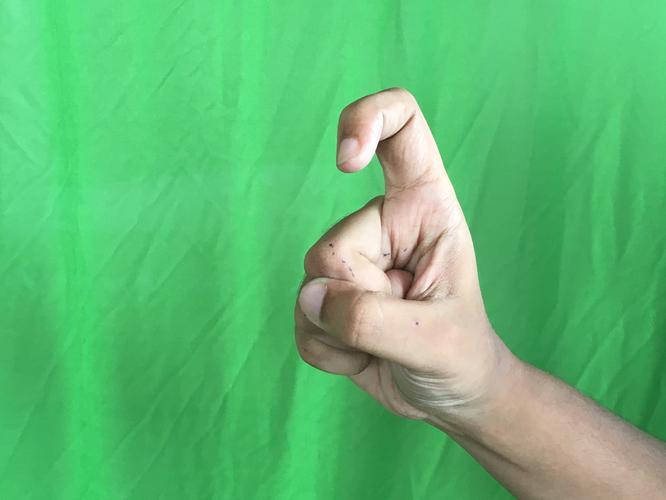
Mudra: Tamarachudam
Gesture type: single_hand